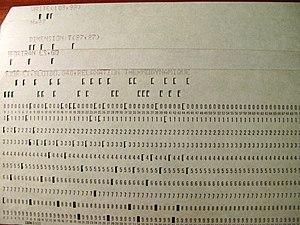
Cartes perforées Fortran.